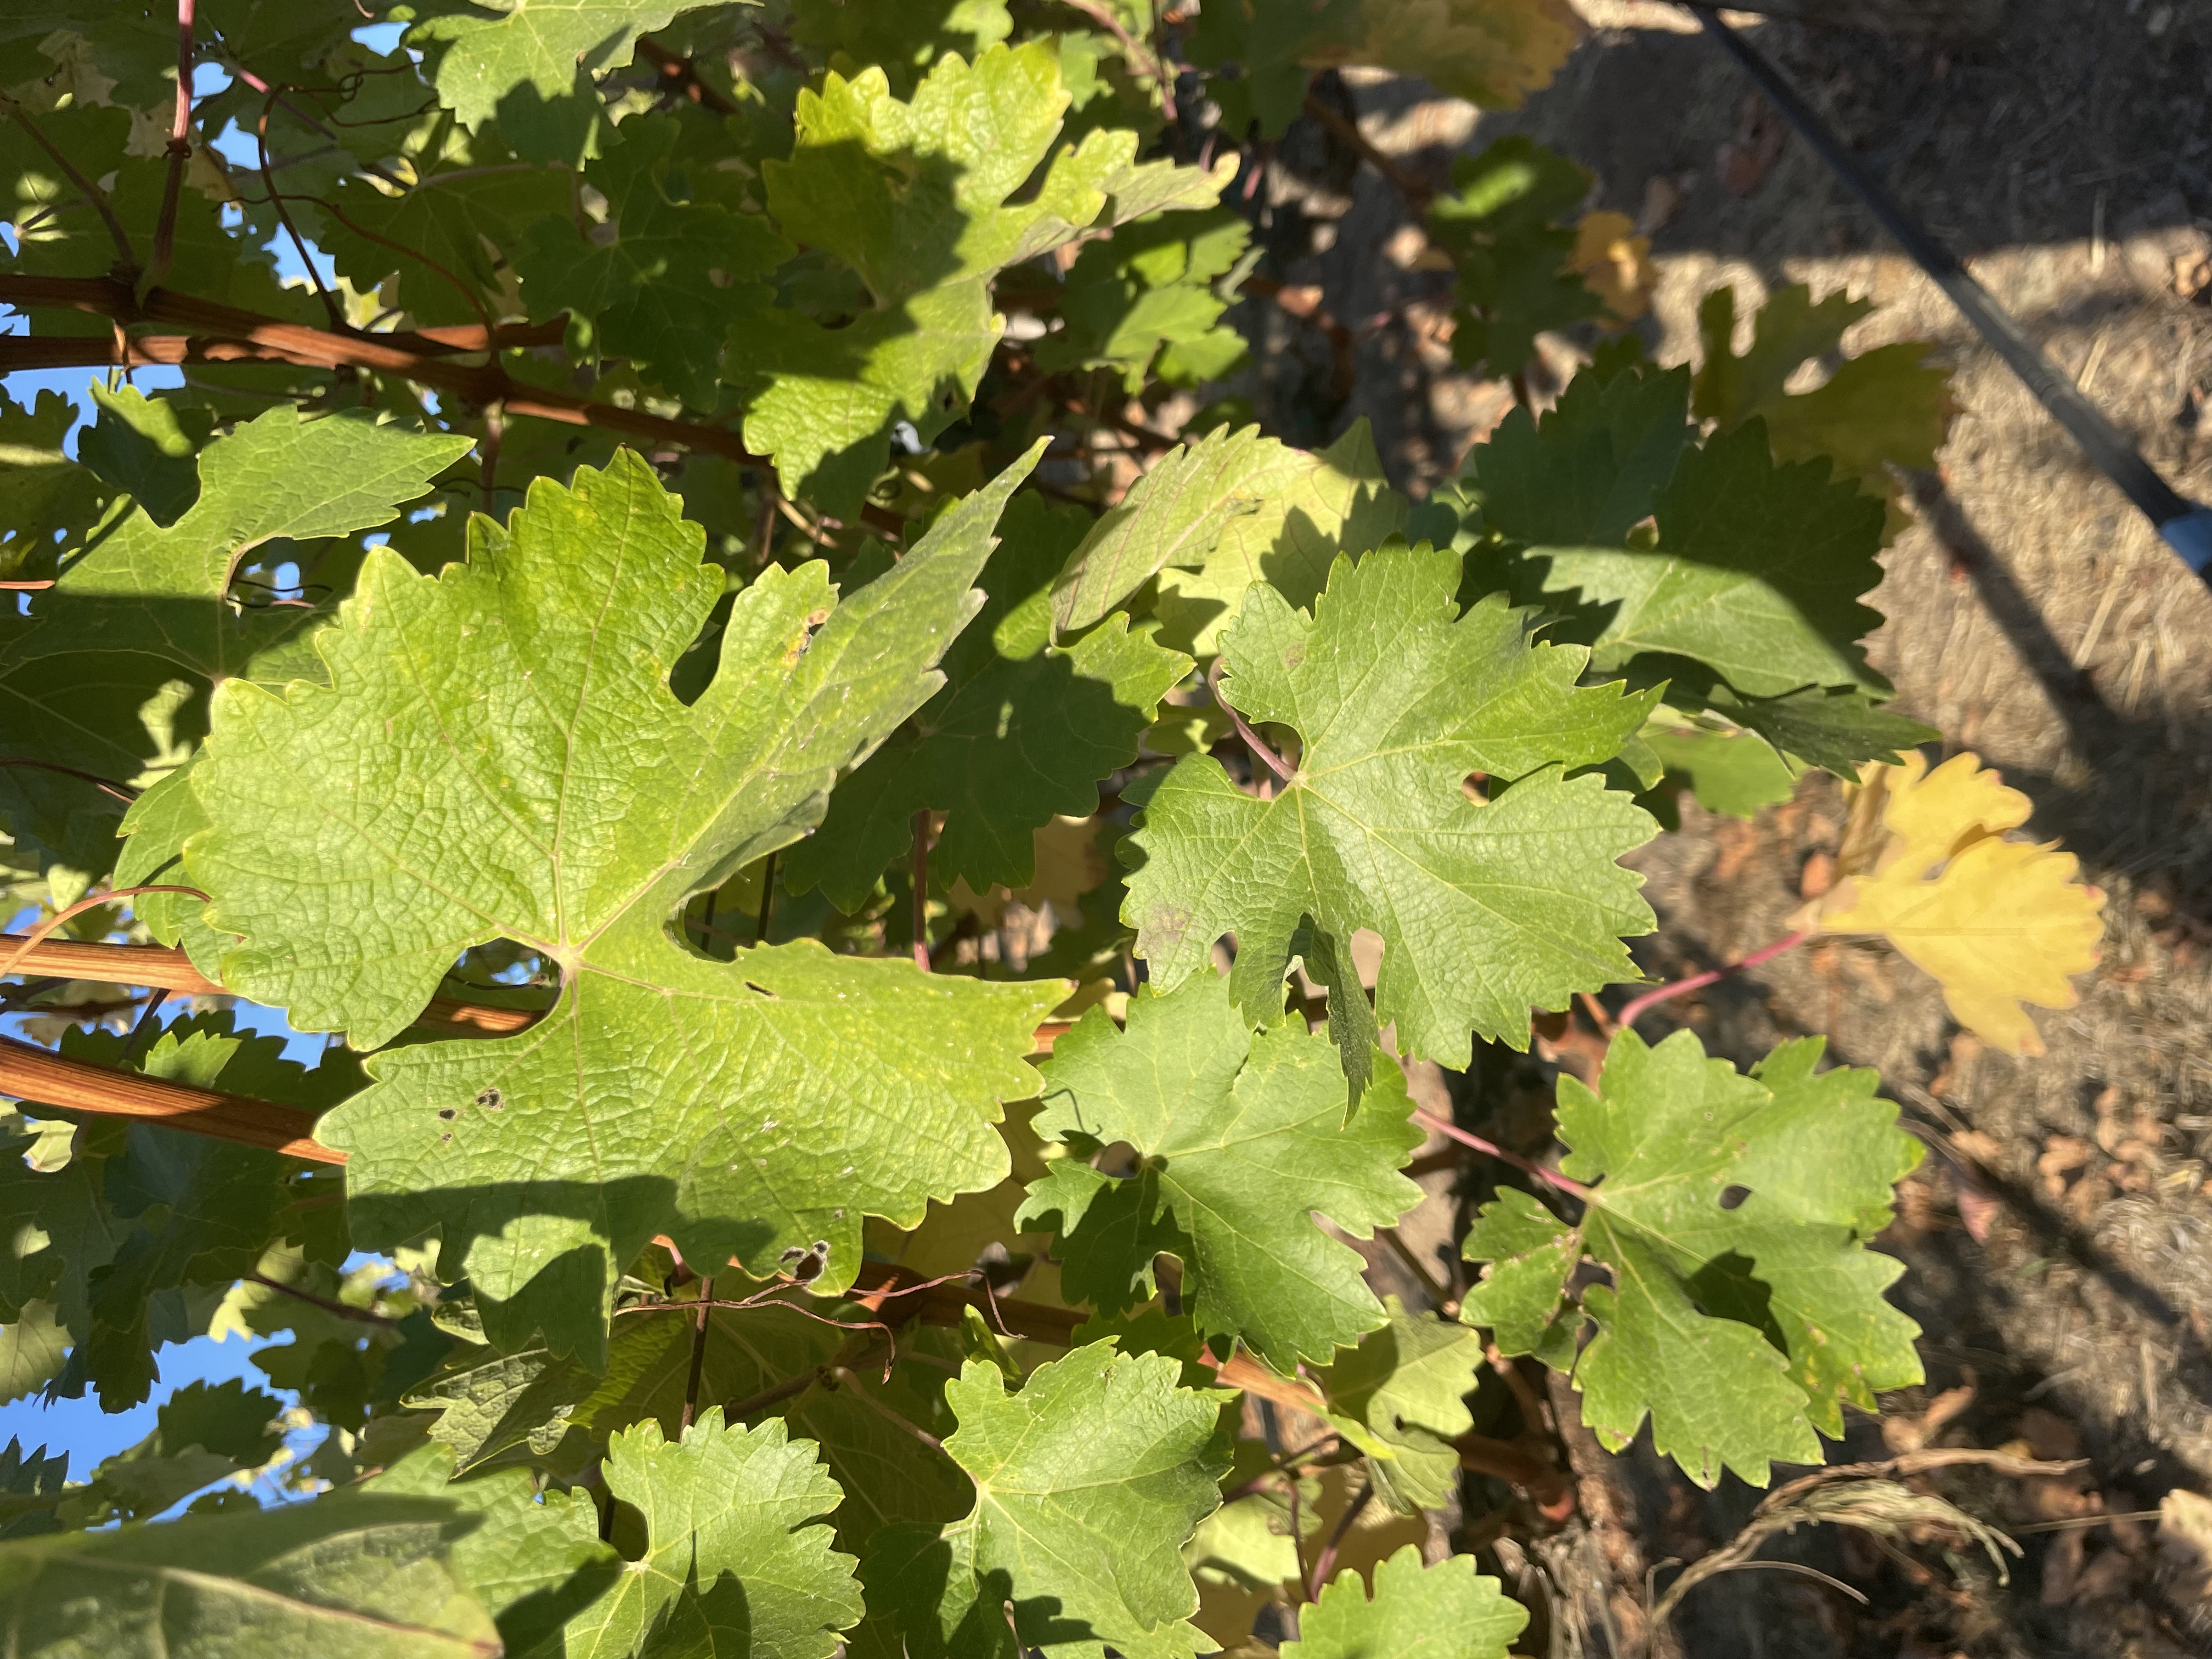
Label: No Virus